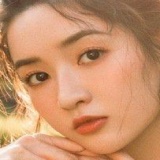
diễn viên Vương Tử Văn